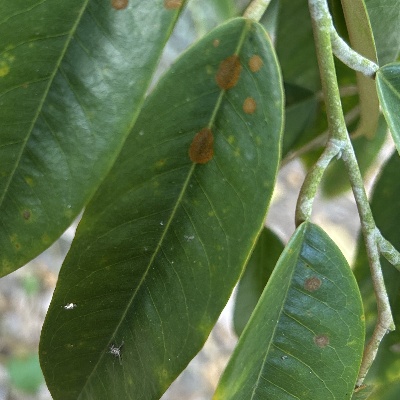
Label: Leaf_Algal